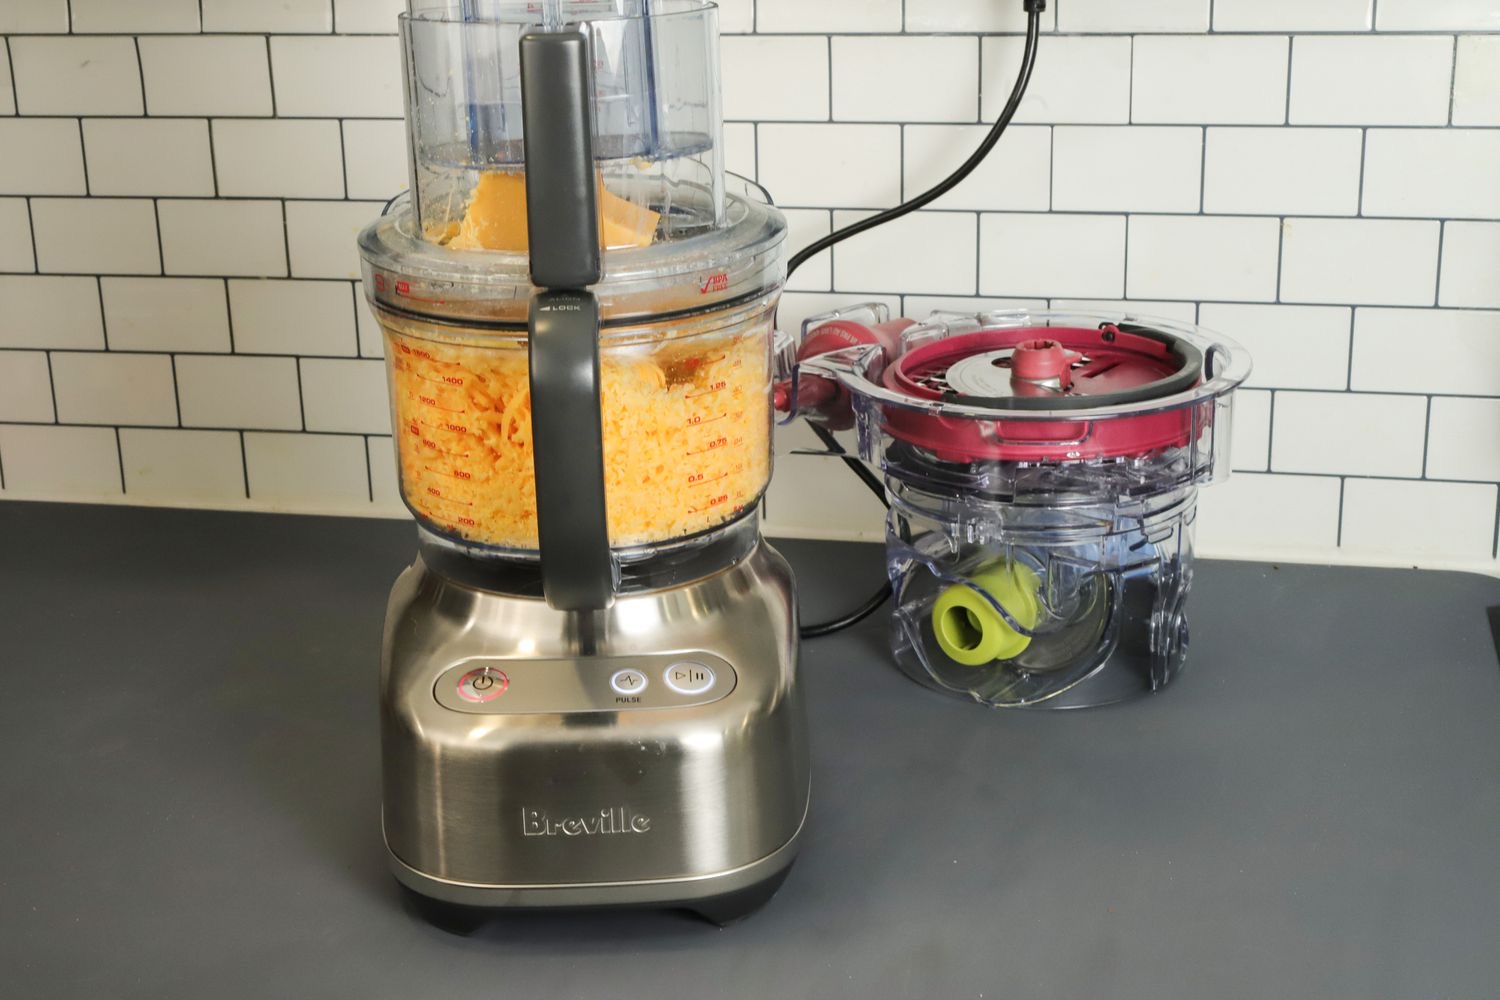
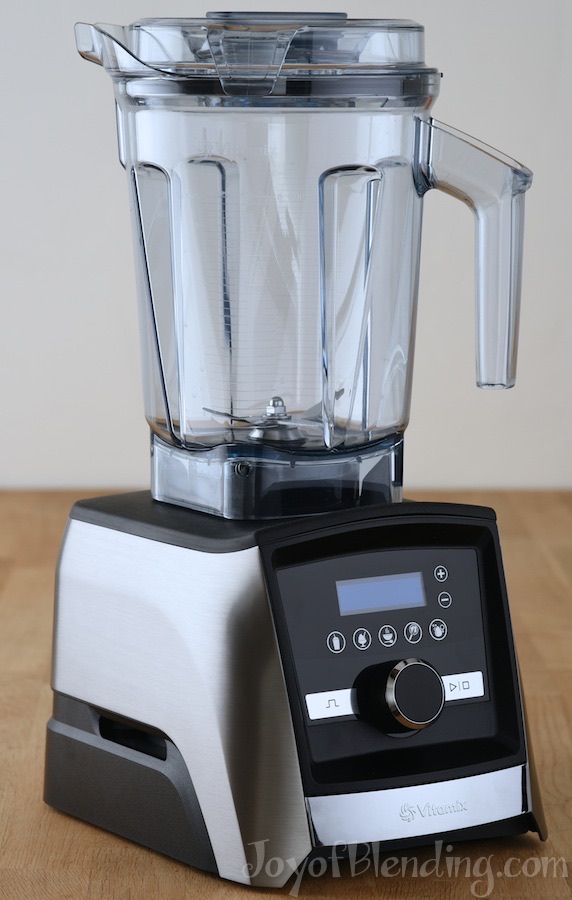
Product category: items_blender
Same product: no